Malachi Flynn

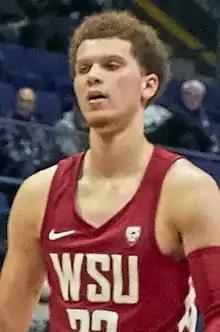
Flynn with Washington State in 2018

Malachi Flynn (born May 9, 1998) is an American professional basketball player for Bahçeşehir Koleji of the Turkish Basketbol Süper Ligi (BSL) and the EuroCup. He played college basketball for the Washington State Cougars and the San Diego State Aztecs. He was selected 29th by the Toronto Raptors in the first round of the 2020 NBA draft.